D. Everett Waid

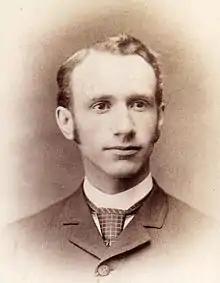
(1887)

Dan Everett Waid (1864–1939) was a prominent 20th-century architect operating primarily in Illinois and New York. As chief architect for the Metropolitan Life Insurance Company (New York City), he and his partner designed the Home Office Building at 11 Madison Avenue along with dozens of other commercial, religious, residential and academic structures. He was appointed architect for the Board of Foreign Missions of the Presbyterian Church. He was also president of the American Institute of Architects (1924–1926).